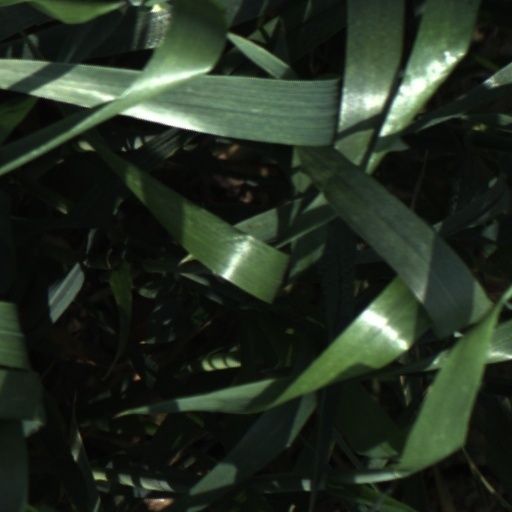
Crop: wheat